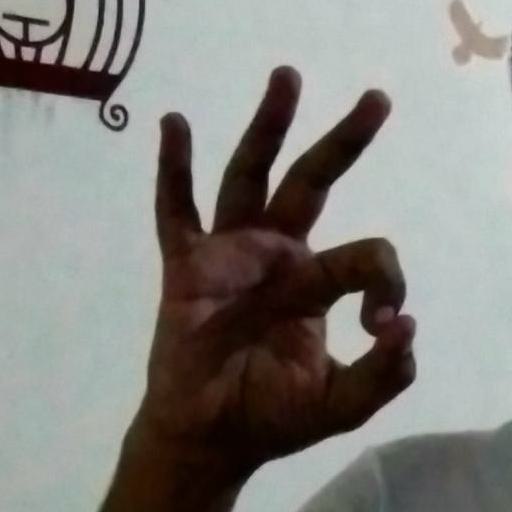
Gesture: ok